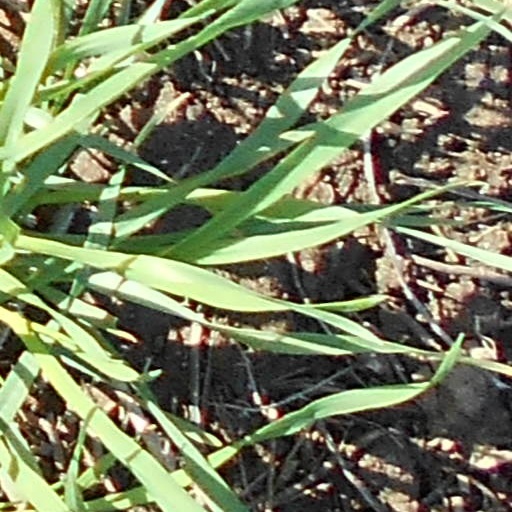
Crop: wheat